Benjamin O. Davis Jr.

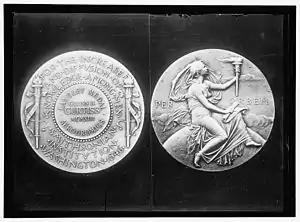
Face and obverse of the 1913 Langley Medal awarded to Glenn Hammond Curtiss

In July 1948, President Harry S. Truman signed Executive Order 9981 ordering the racial integration of the armed forces. Colonel Davis helped draft the Air Force plan for implementing this order. The Air Force was the first of the services to integrate fully.